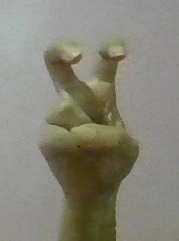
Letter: toot